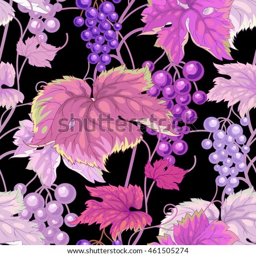
seamless pattern with branches , leaves and berries of wild grapes on a black background .